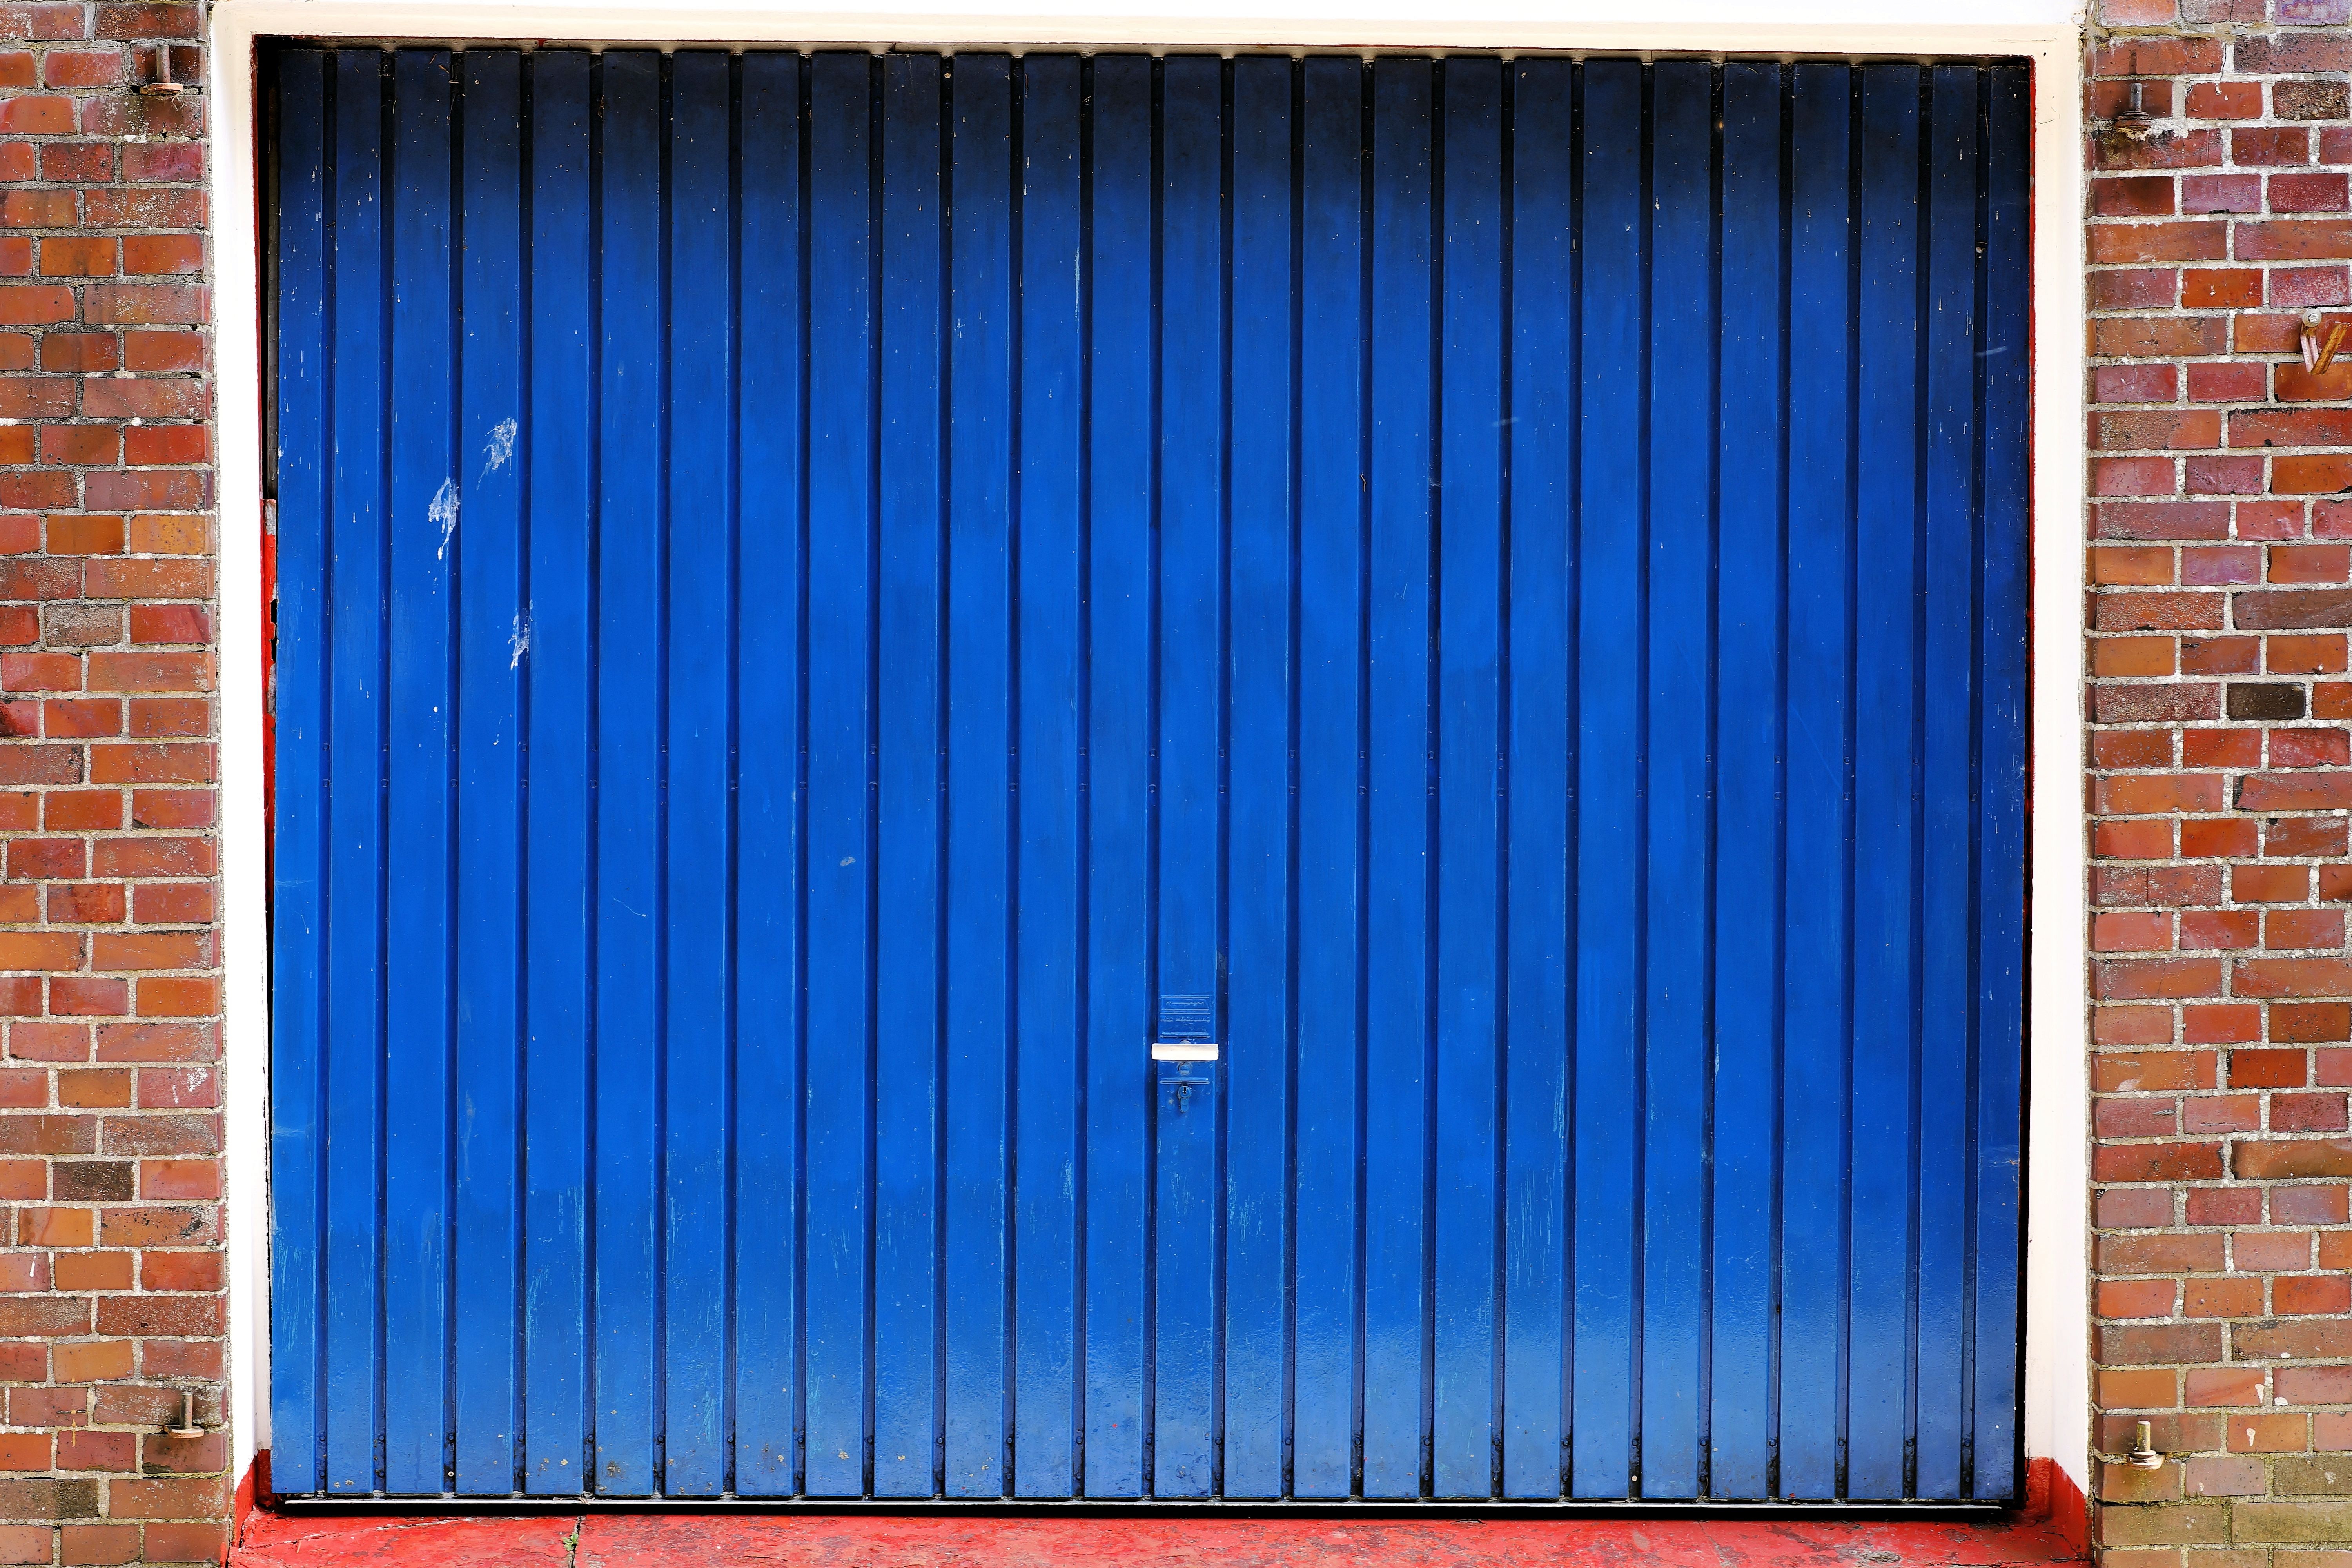
architecture, wood, window, building, home, facade, blue, colorful, door, shutter, interior design, window blind, siding, garage door, window covering, window treatment